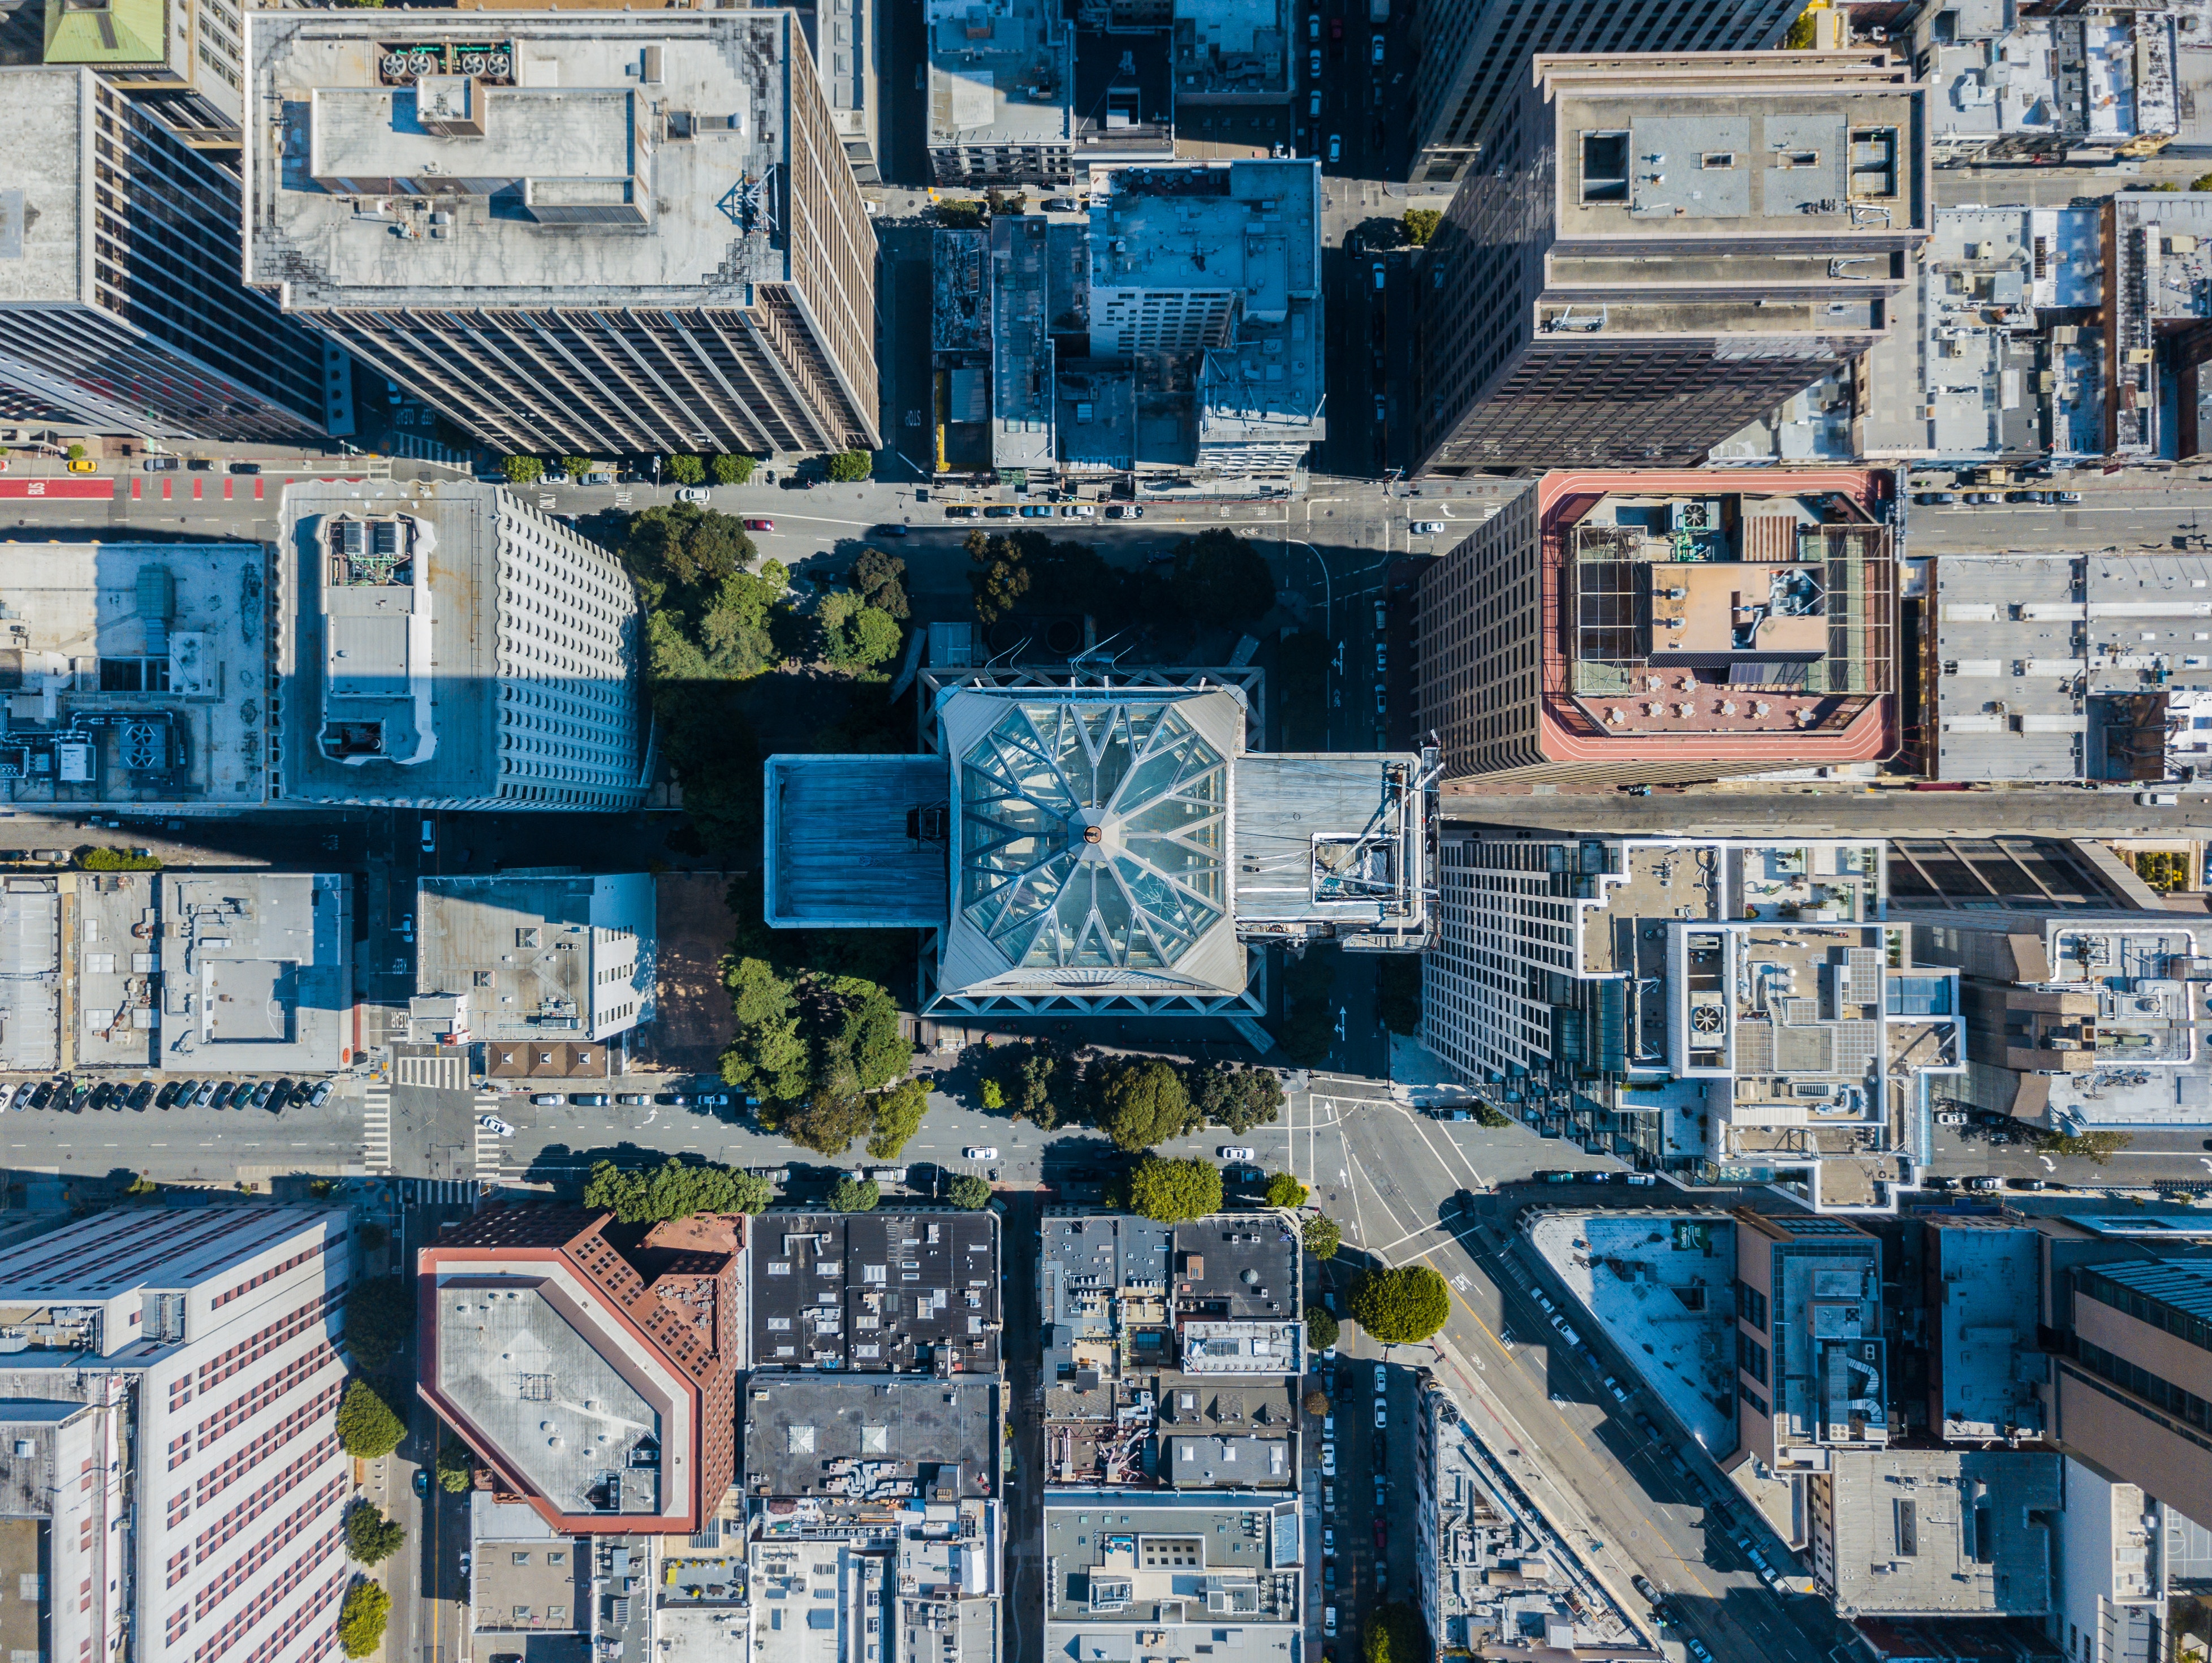
architecture, house, building, city, skyscraper, cityscape, daytime, suburb, facade, tower block, metropolis, condominium, neighbourhood, bird's eye view, aerial photography, urban area, urban design, residential area, metropolitan area, mixed use